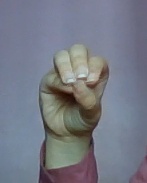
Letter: ha